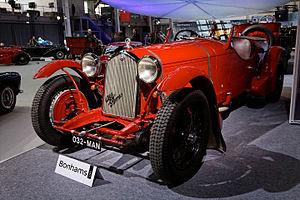
L'Alfa Romeo 8C 2300 est un modèle automobile de course construit par la firme italienne Alfa Romeo. 188 exemplaires de ce châssis furent construits entre 1931 et 1934.